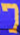
Number: 7